Skardu District

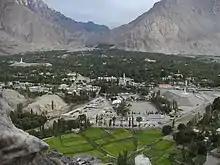
The town of Skardu as seen from the Skardu Fort

The major towns of Skardu District are:- Newranga, Hussainabad, Sadpara, Gamba, Kowardo, Qomrah, Sermik, Chunda, Tandal, Thorgu, Narh, Gol, Koshmara, Atana, Rgya Yul, Sondus, Kharpito, Fapa, Katpana, Shagharthang, Sok, Hoto, Shilla, Shigari Bala ,Basho, Kachura and Skardu town areas including Olding, Khargrong, Sakmaidan, Yultar, Haji Gam, Hassan Colony, Manthal, and Chumik.